Sporothrix brasiliensis

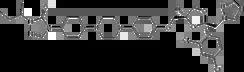
Structure of itraconazole

While itraconazole has shown moderate effectiveness against "S.brasiliensis, s"trains of the fungus that display resistance against the drug have been documented. In addition, the treatment of felines is particularly difficult as care requires prolonged intervals of time daily and many cats fail to respond well to therapies. As such abandonment of treatments is frequent and typically occurs with the observed healing of skin lesions. Due to this the recurrence of disease can typically occur with higher severity while increasing the chances of antifungal resistance strain development. Failure to complete treatment regimens also contributes to the continued spread of the disease to other cats and humans.